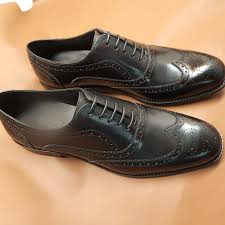
Label: Brogue